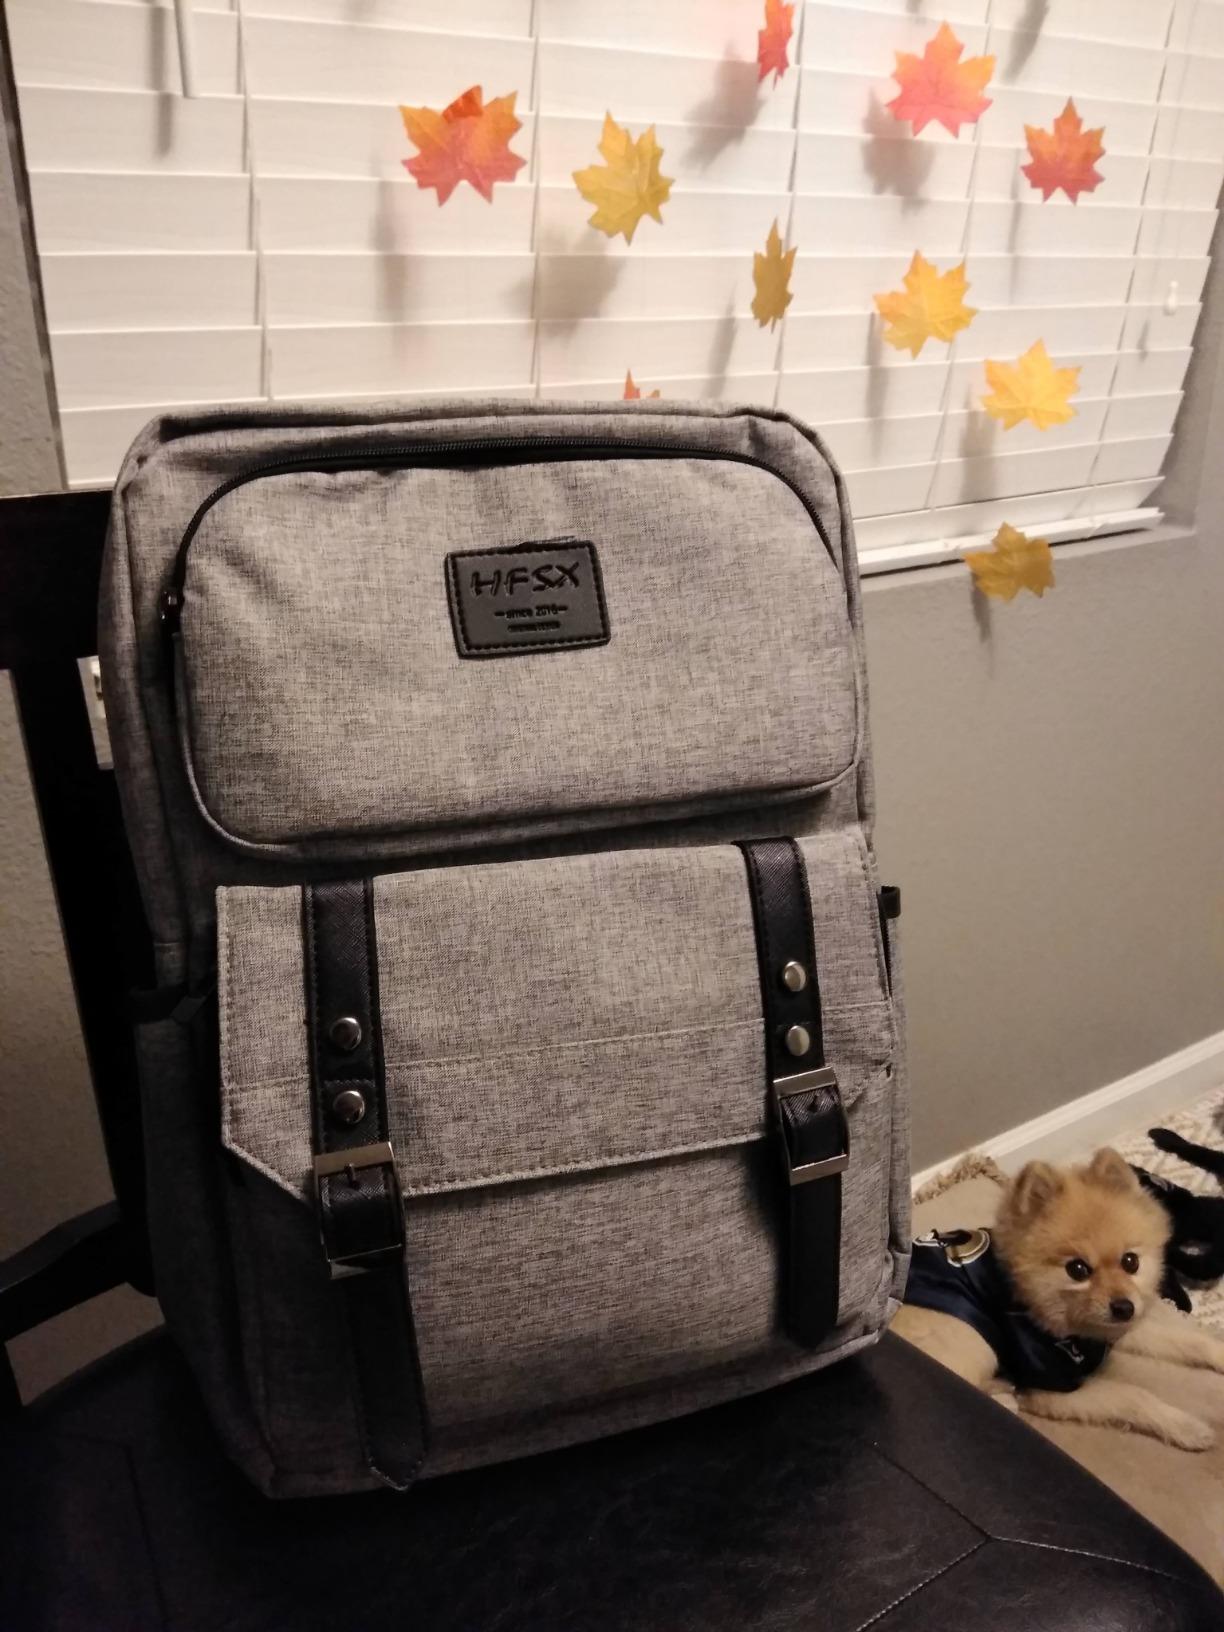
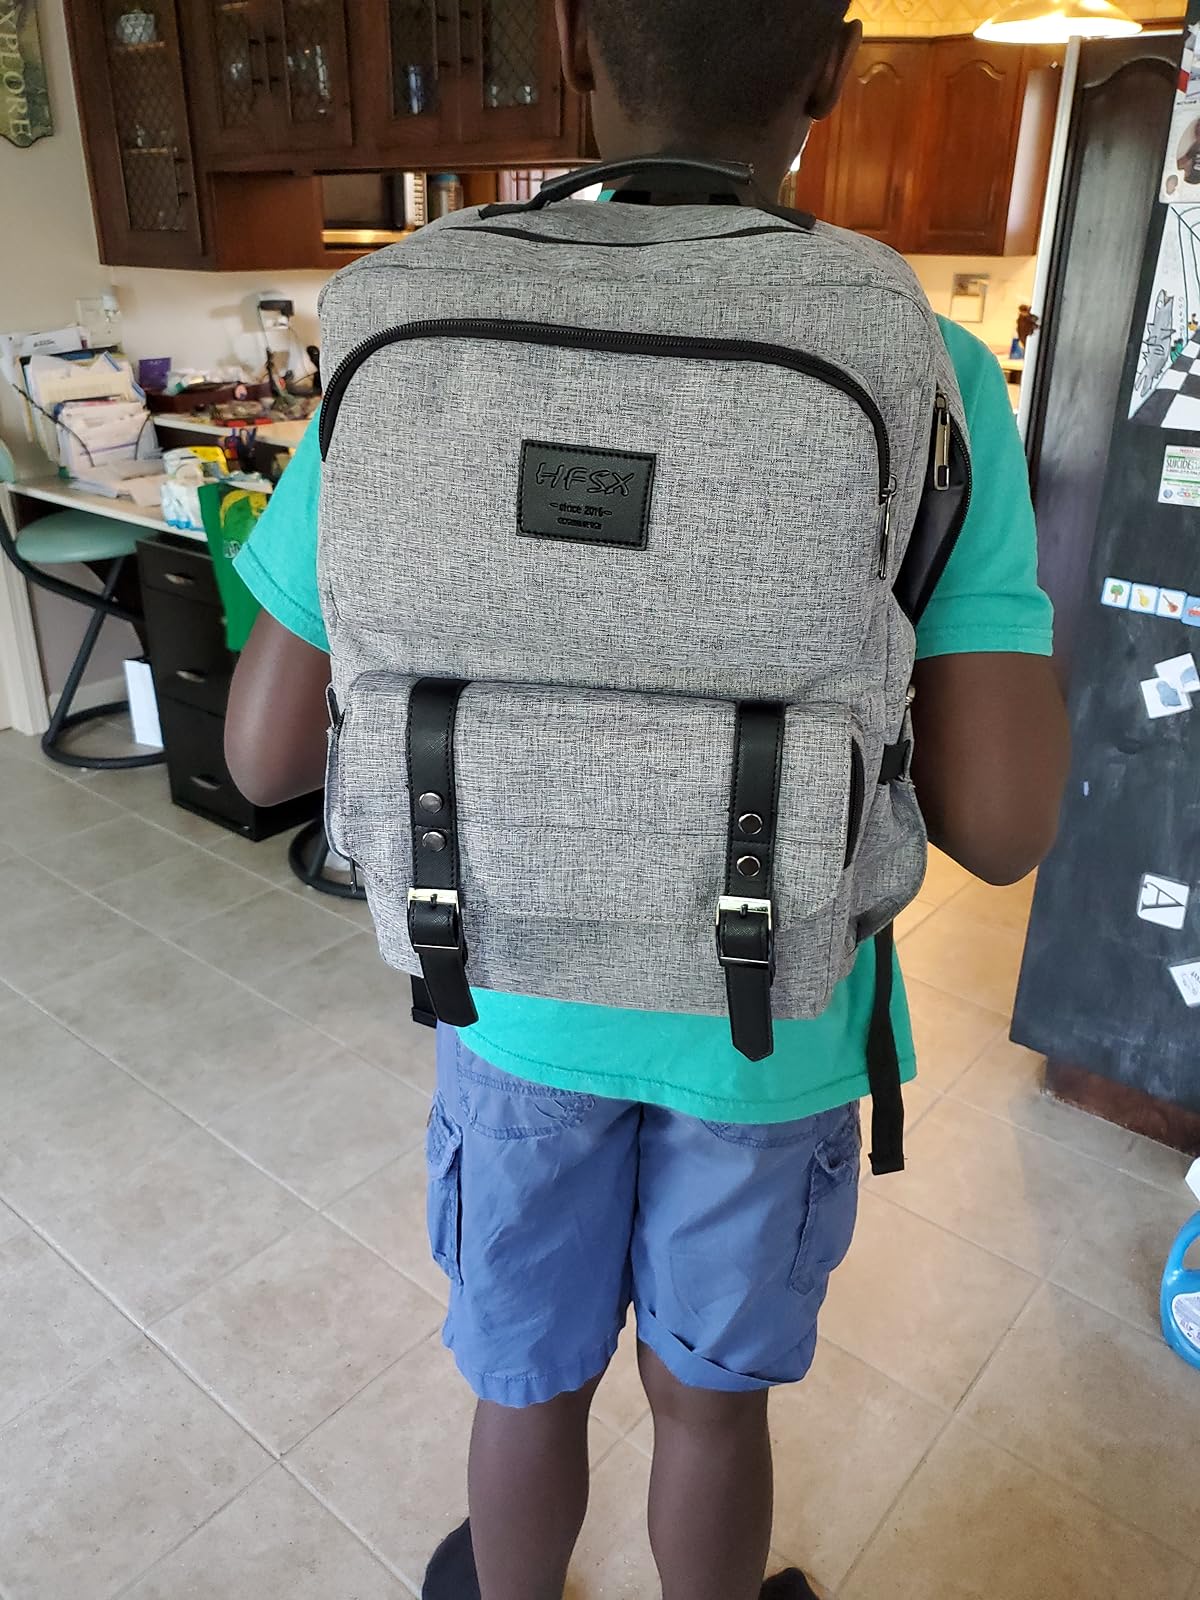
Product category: bag
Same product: yes